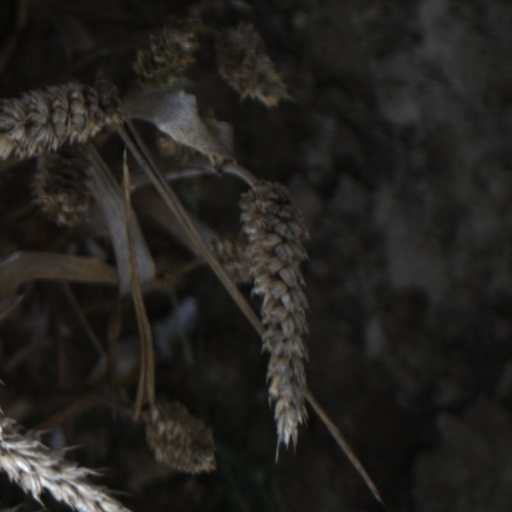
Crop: wheat